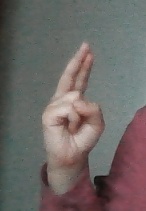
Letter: zay